Ghana–Yugoslavia relations

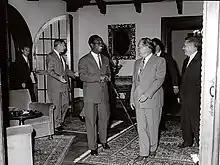
Bilateral talks (1961).

Informal contacts were initiated as early as 1956 when an unsuccessful proposal came from the Ghanaian Erick Nkrumah towards the Yugoslav Delegation at the United Nations to visit Yugoslavia The proposal was not fesable for the delegation so it was rejected. On 24 November 1958 meeting of Trusteeship Council Ghana and Yugoslavia, together with India and Iraq, requested United Nations Secretary General Dag Hammarskjöld to convene a Special Session of the United Nations General Assembly to consider the question of the future of the Trust Territories of British Cameroon and French Cameroon.